Empress Myeongseong

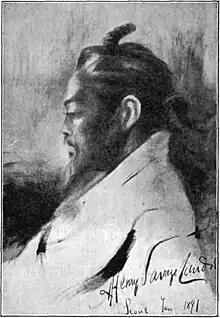
Korean topknot worn by married men, sketched in 1891 by English artist Henry Savage-Landor. The wearing of the topknot was considered an aspect of Korean identity.

Whilst a majority of the royal Korean court favored absolute isolationism, Japan had demonstrated its willingness and capacity to use force. The deposed Daewongun took the opportunity to blame the Min clan for their weakness in contrast to his own previous isolationist, anti-foreign policies. After numerous meetings, the Ganghwa Treaty was signed on 26 February 1876, thus opening Korea to Japan and the world. The treaty was modeled after treaties imposed on Japan by the United States. Various ports were forced to open to Japanese trade, and Japanese now had rights to buy land in designated areas. The treaty permitted the immediate opening of Busan (1876) and later other major ports, Wonsan (1880) and Incheon (1883) to Japanese merchants. For the first few years, Japan enjoyed a near total monopoly of trade. Japanese cotton goods were imported to Korea, which was unindustrialised and still dominantly dependent on limited modes of agricultural production. Rice and cereals became the main export to Japan, whose merchants came to inhabit the major ports. By 1894 Busan gave every appearance, according to doctor-missionary Isabella Bird, of being a town in Japan. She reports the fact that the customs were levied by the Chinese Imperial Maritime Customs officers on behalf of the Korean Crown. At least one of these officers was English.